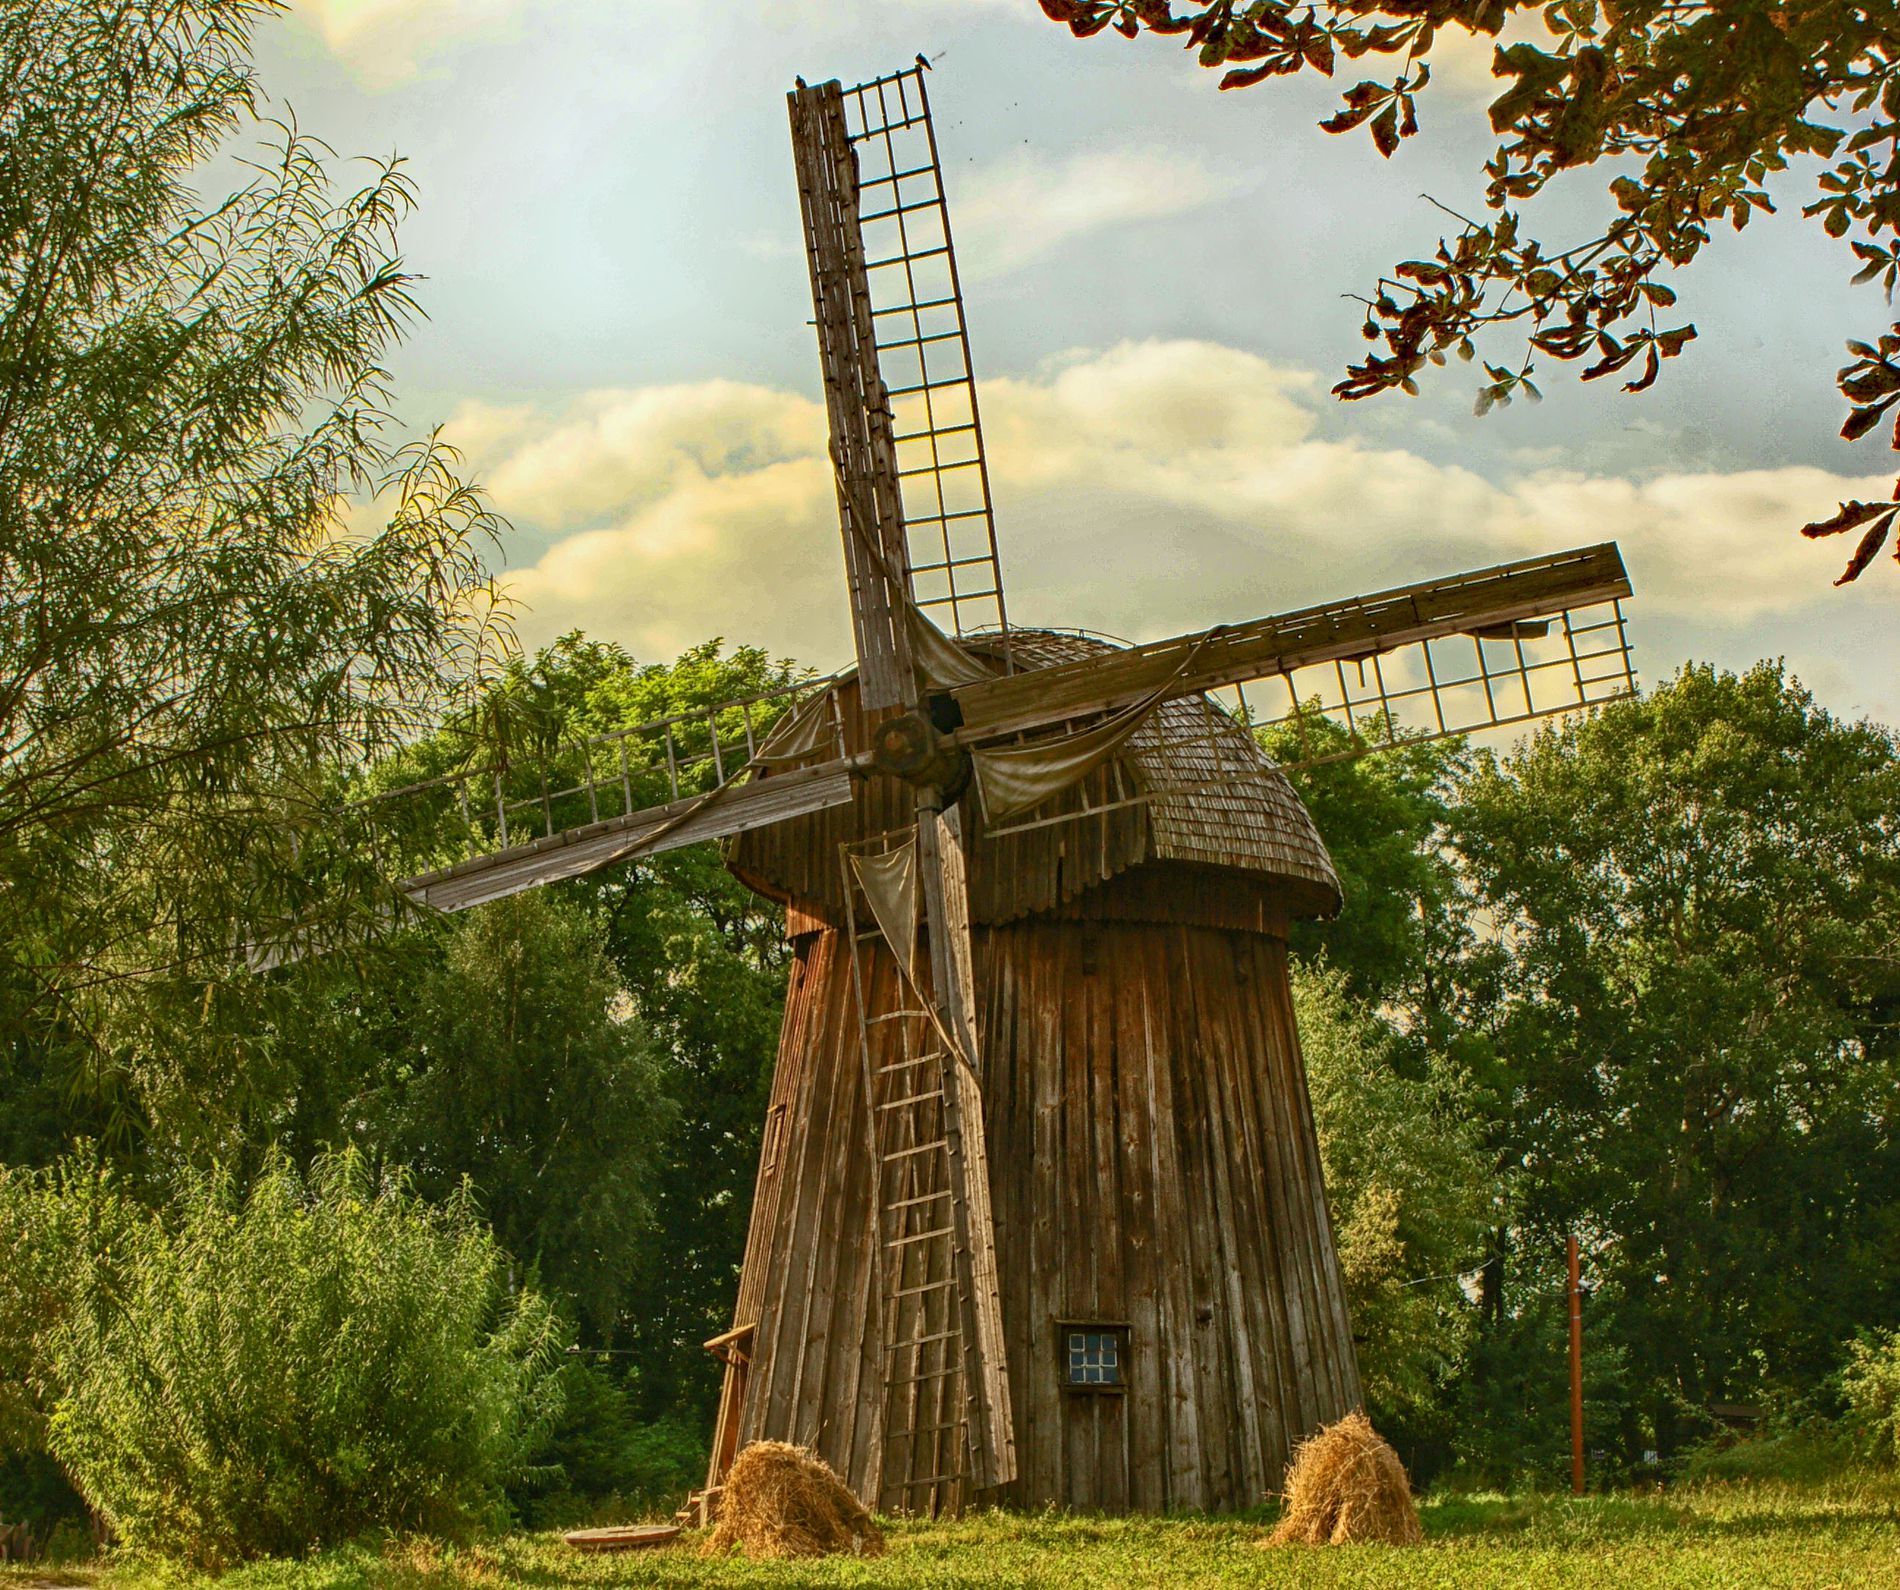
rural mill
A traditional wooden four-winged windmill stands in a grassy field surrounded by trees under a partly cloudy sky.
From an oblique frontal angle, a four-winged wooden windmill appears in a grassy field surrounded by trees under a cloudy sky, creating a calm and serene rural atmosphere and a mood that suggests simplicity and comfort. Color palette: brown, green, blue, white, gray. Photography style: wide with soft natural lighting.
Labels: Outdoors, Windmill, trees, grassland, sky, Haystacks, Window
Camera: SONY DSLR-A200
Aperture: F11
Exposure: 1/100 sec
ISO: 100
Focal length: 45.0 mm